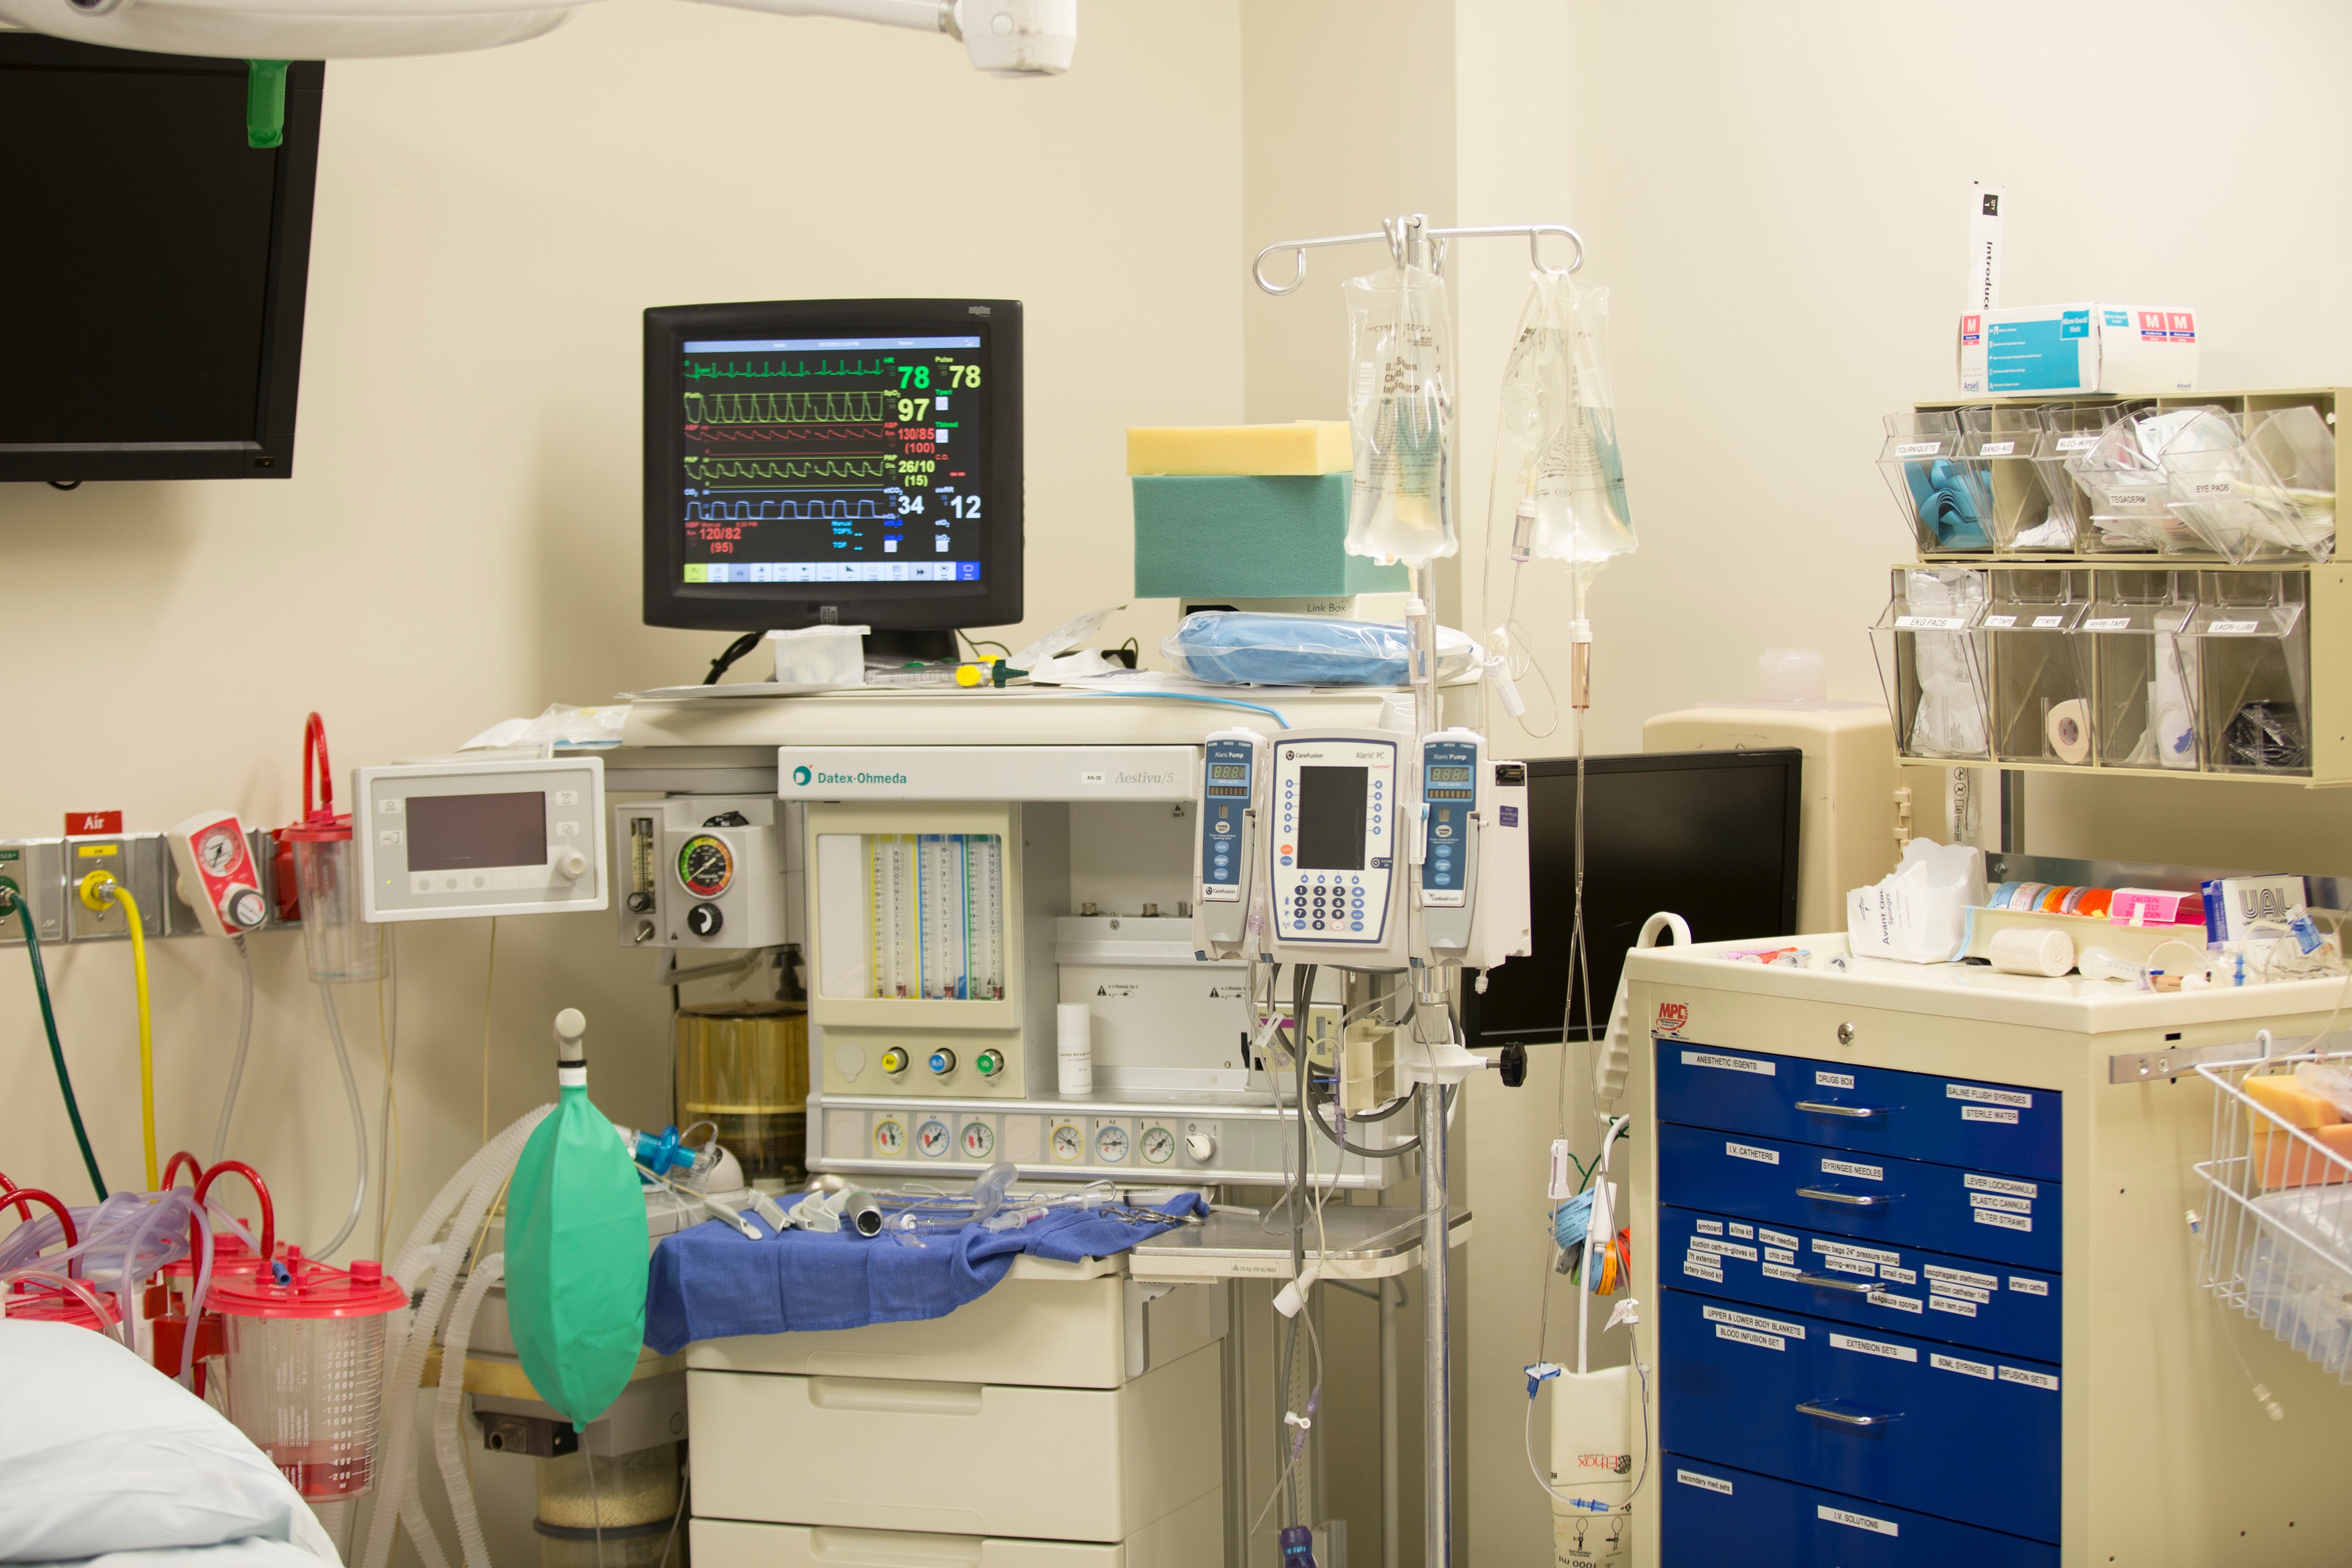
building, biology, room, product, laboratory, hospital, medical, operating theater